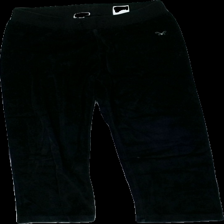
View: front
Type: Trousers
Category: Children
Brand: Not in the list
Brand text on label: livly
Colors: Black
Material: 100% cotton
Cut: Regular
Season: All
Damage 2 location: middle right
Damage 3 location: middle right
Price range: <50
Recommended usage: Export
Description: svarta sammetsbyxor, mycket luddiga, saknar snöre i midjan
Comment: saknar snöre i midjan